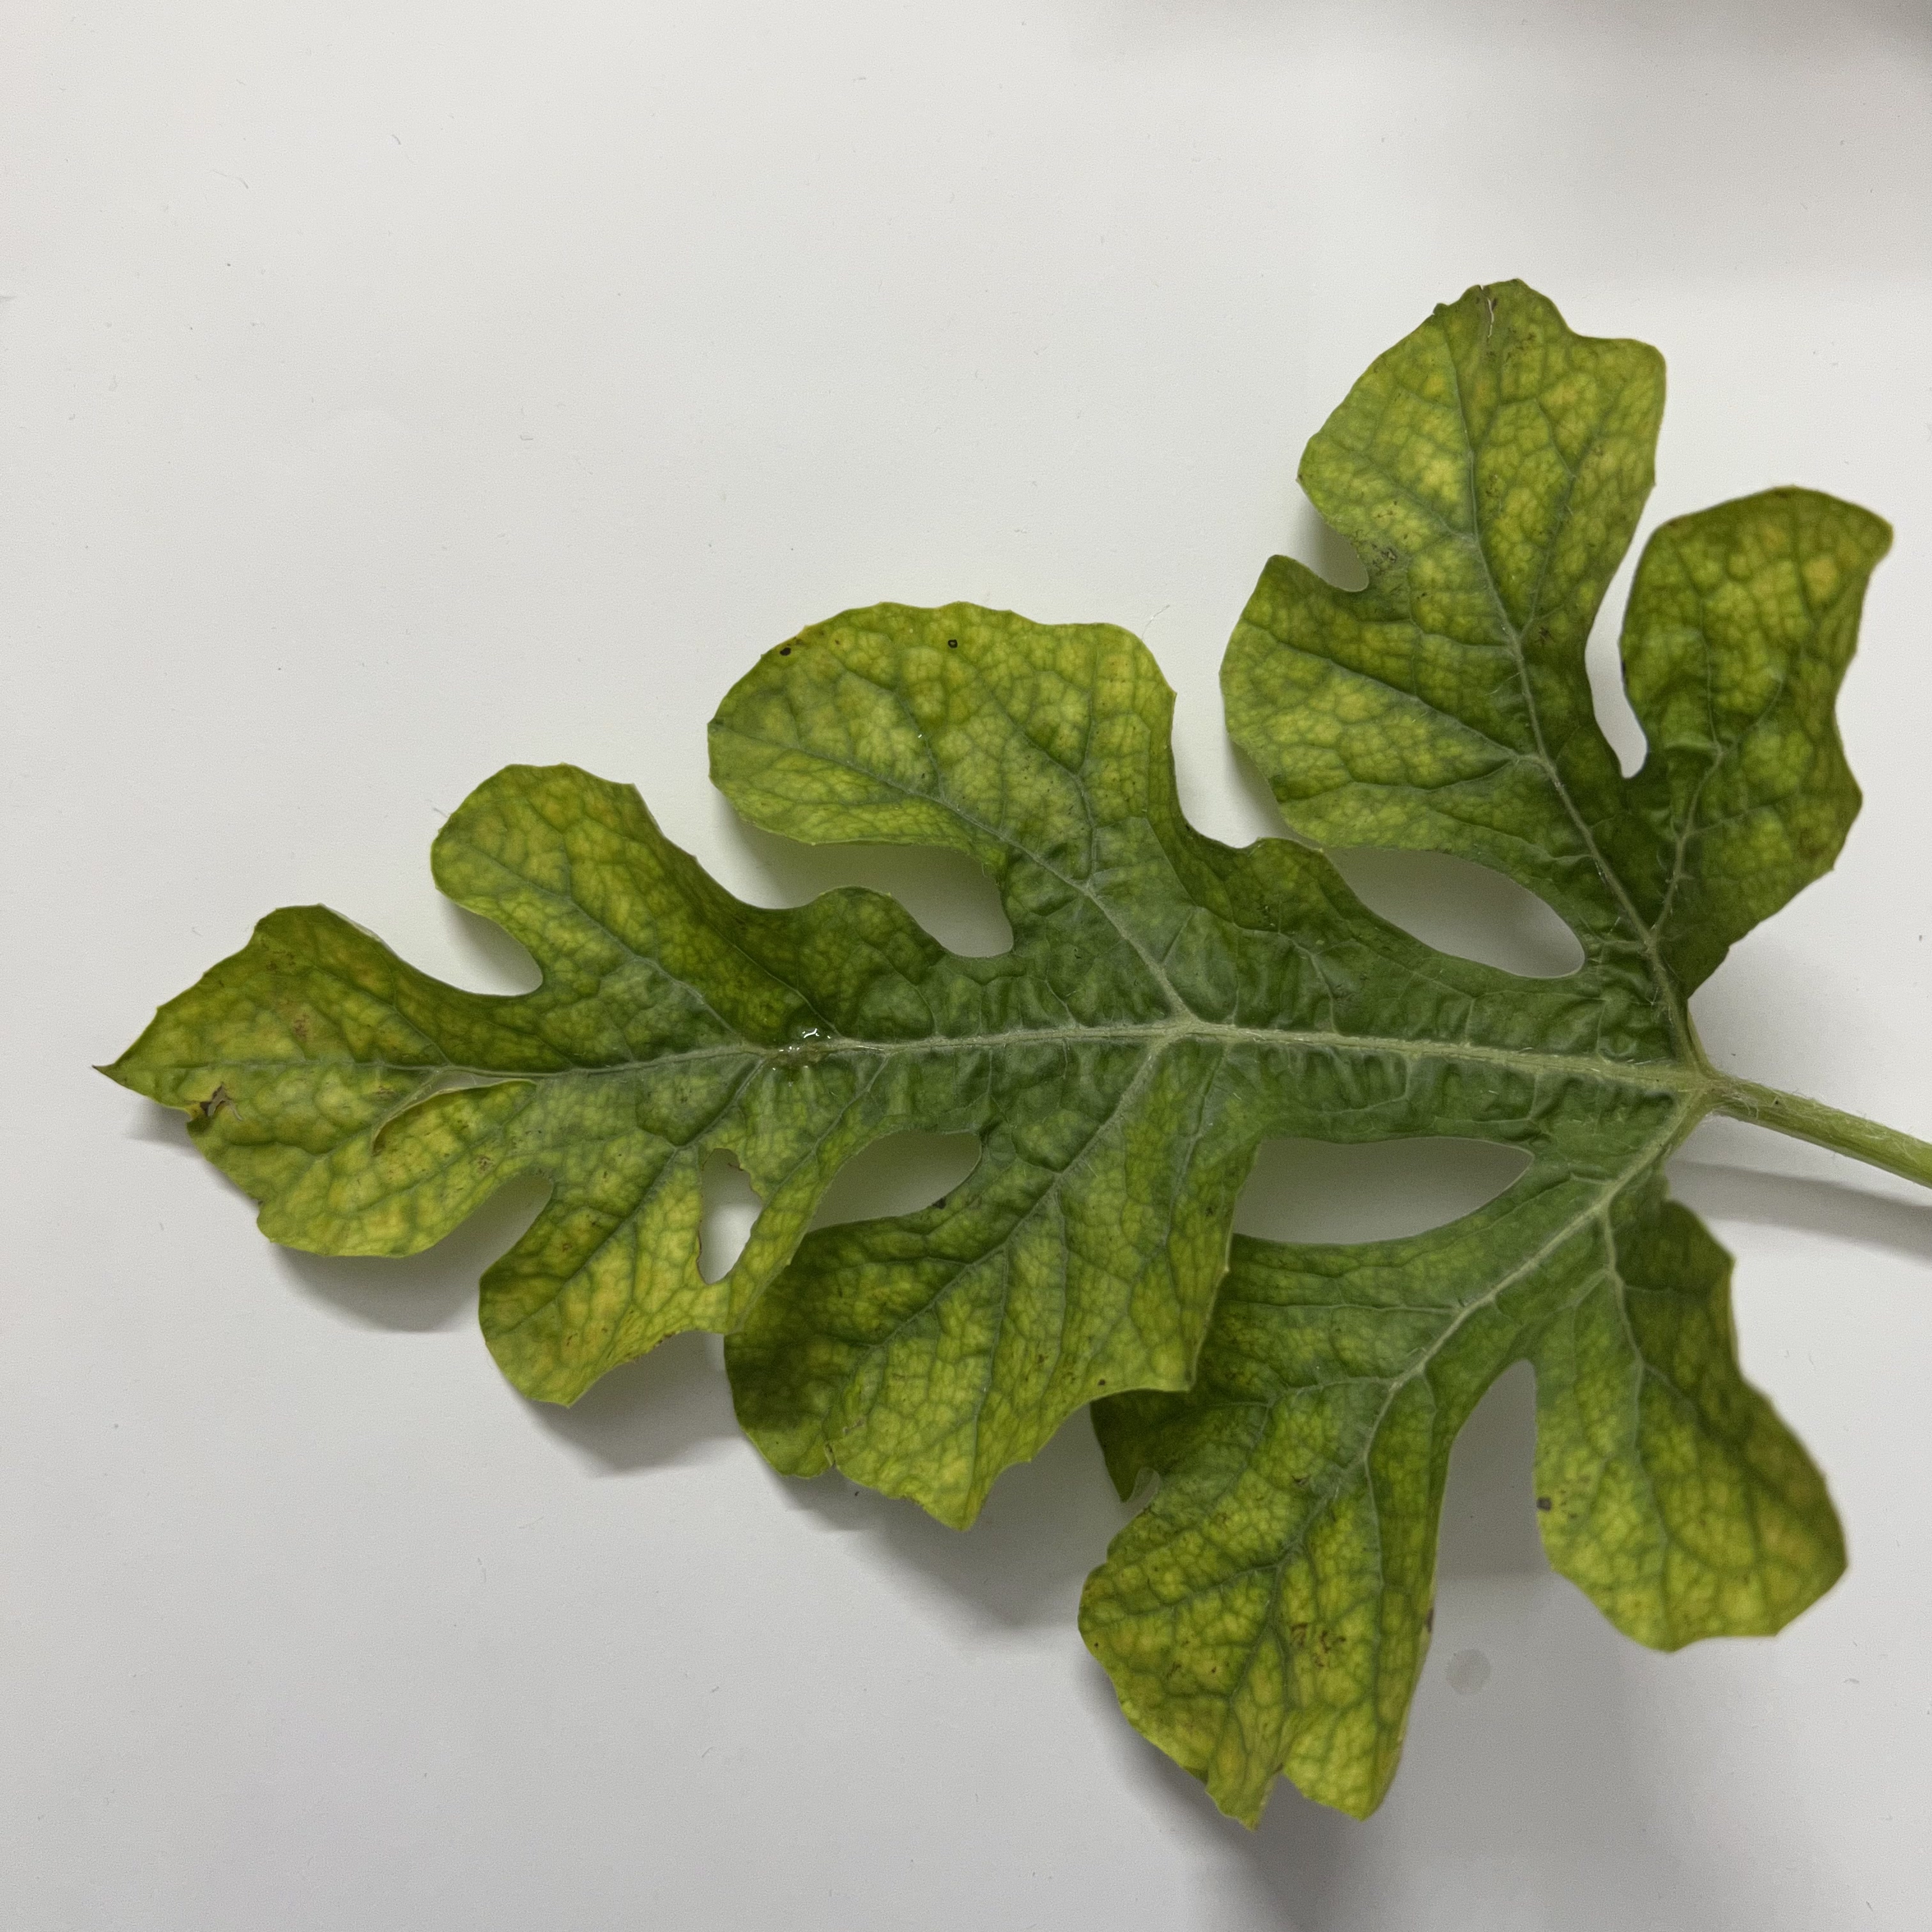
Label: Mosaic_Virus